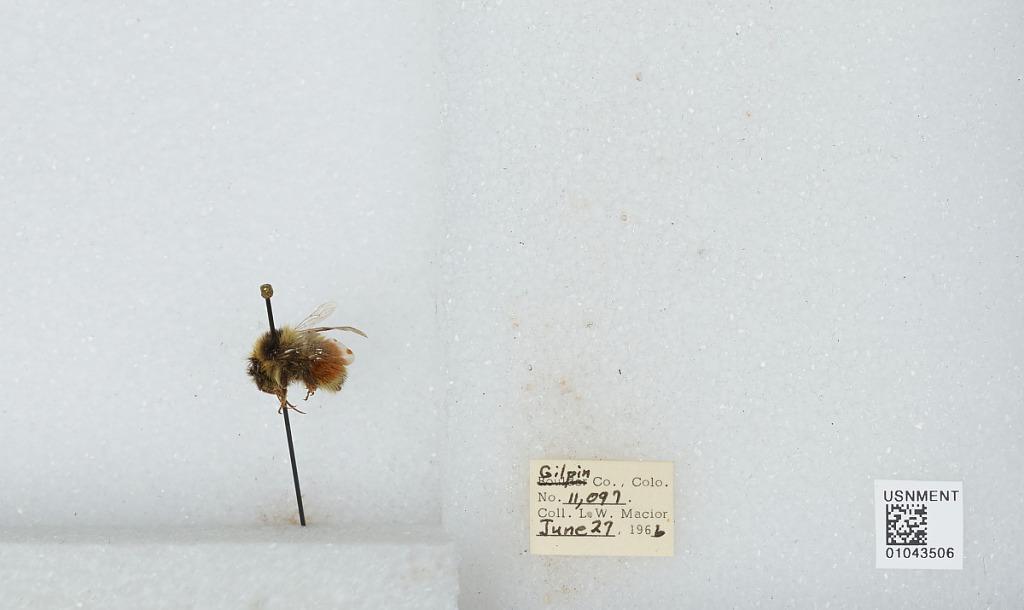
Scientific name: Bombus (Pyrobombus) bifarius Cresson
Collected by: L. Macior
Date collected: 1966-6-27
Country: United States
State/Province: Colorado
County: Gilpin
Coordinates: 39.86, -105.52